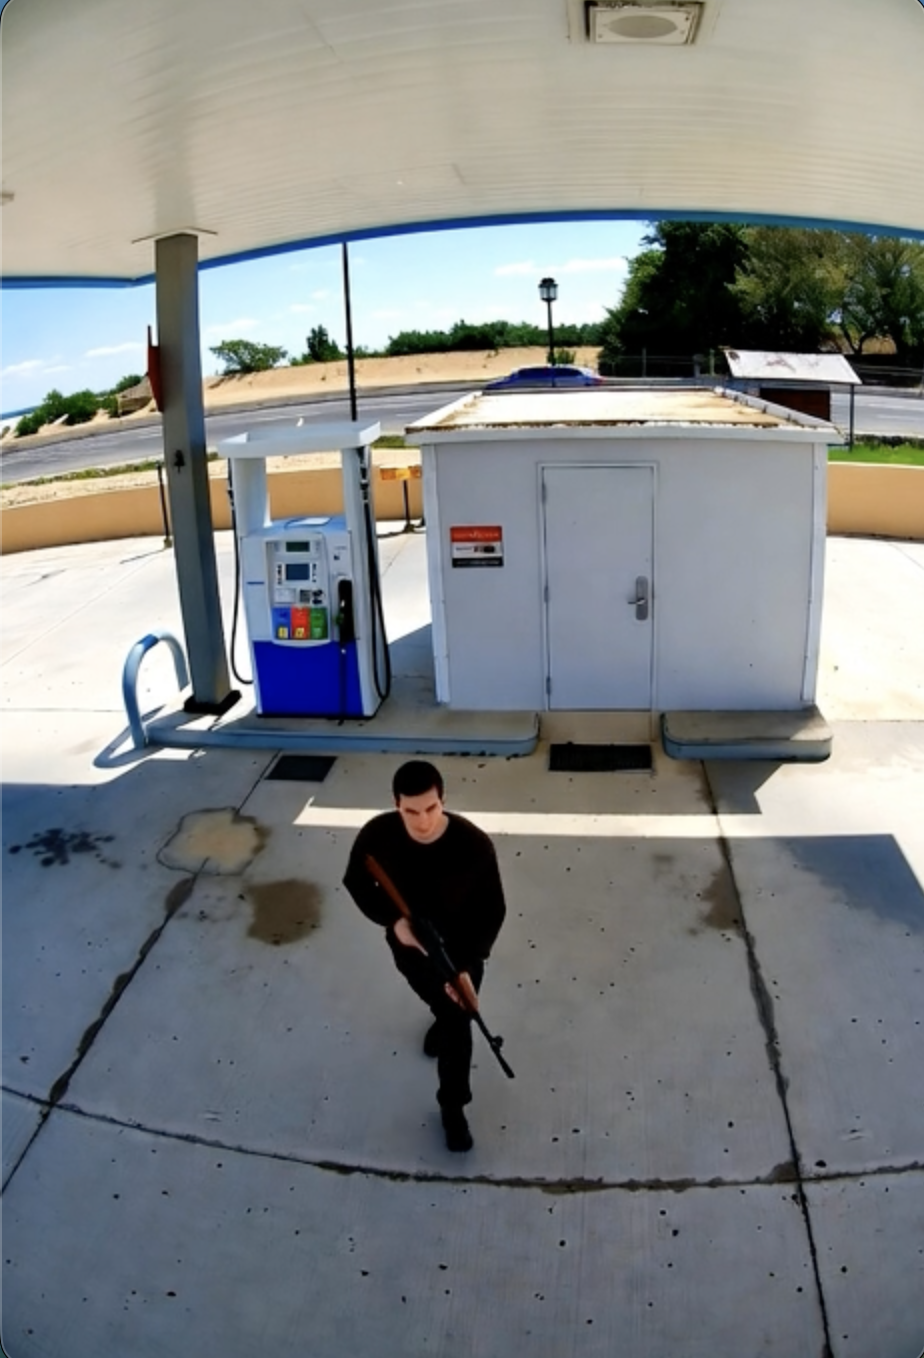
Object: person

Object: weapon